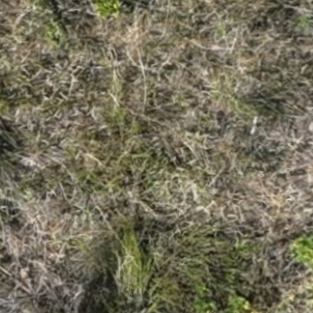
Month: july